List of spiders of India

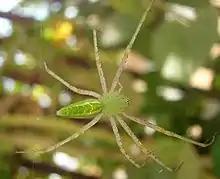
"Peucetia viridana"

XXXVII.e. Genus "Psellonus" Simon, 1897 Comments: Monotypic Genus and endemic to India.